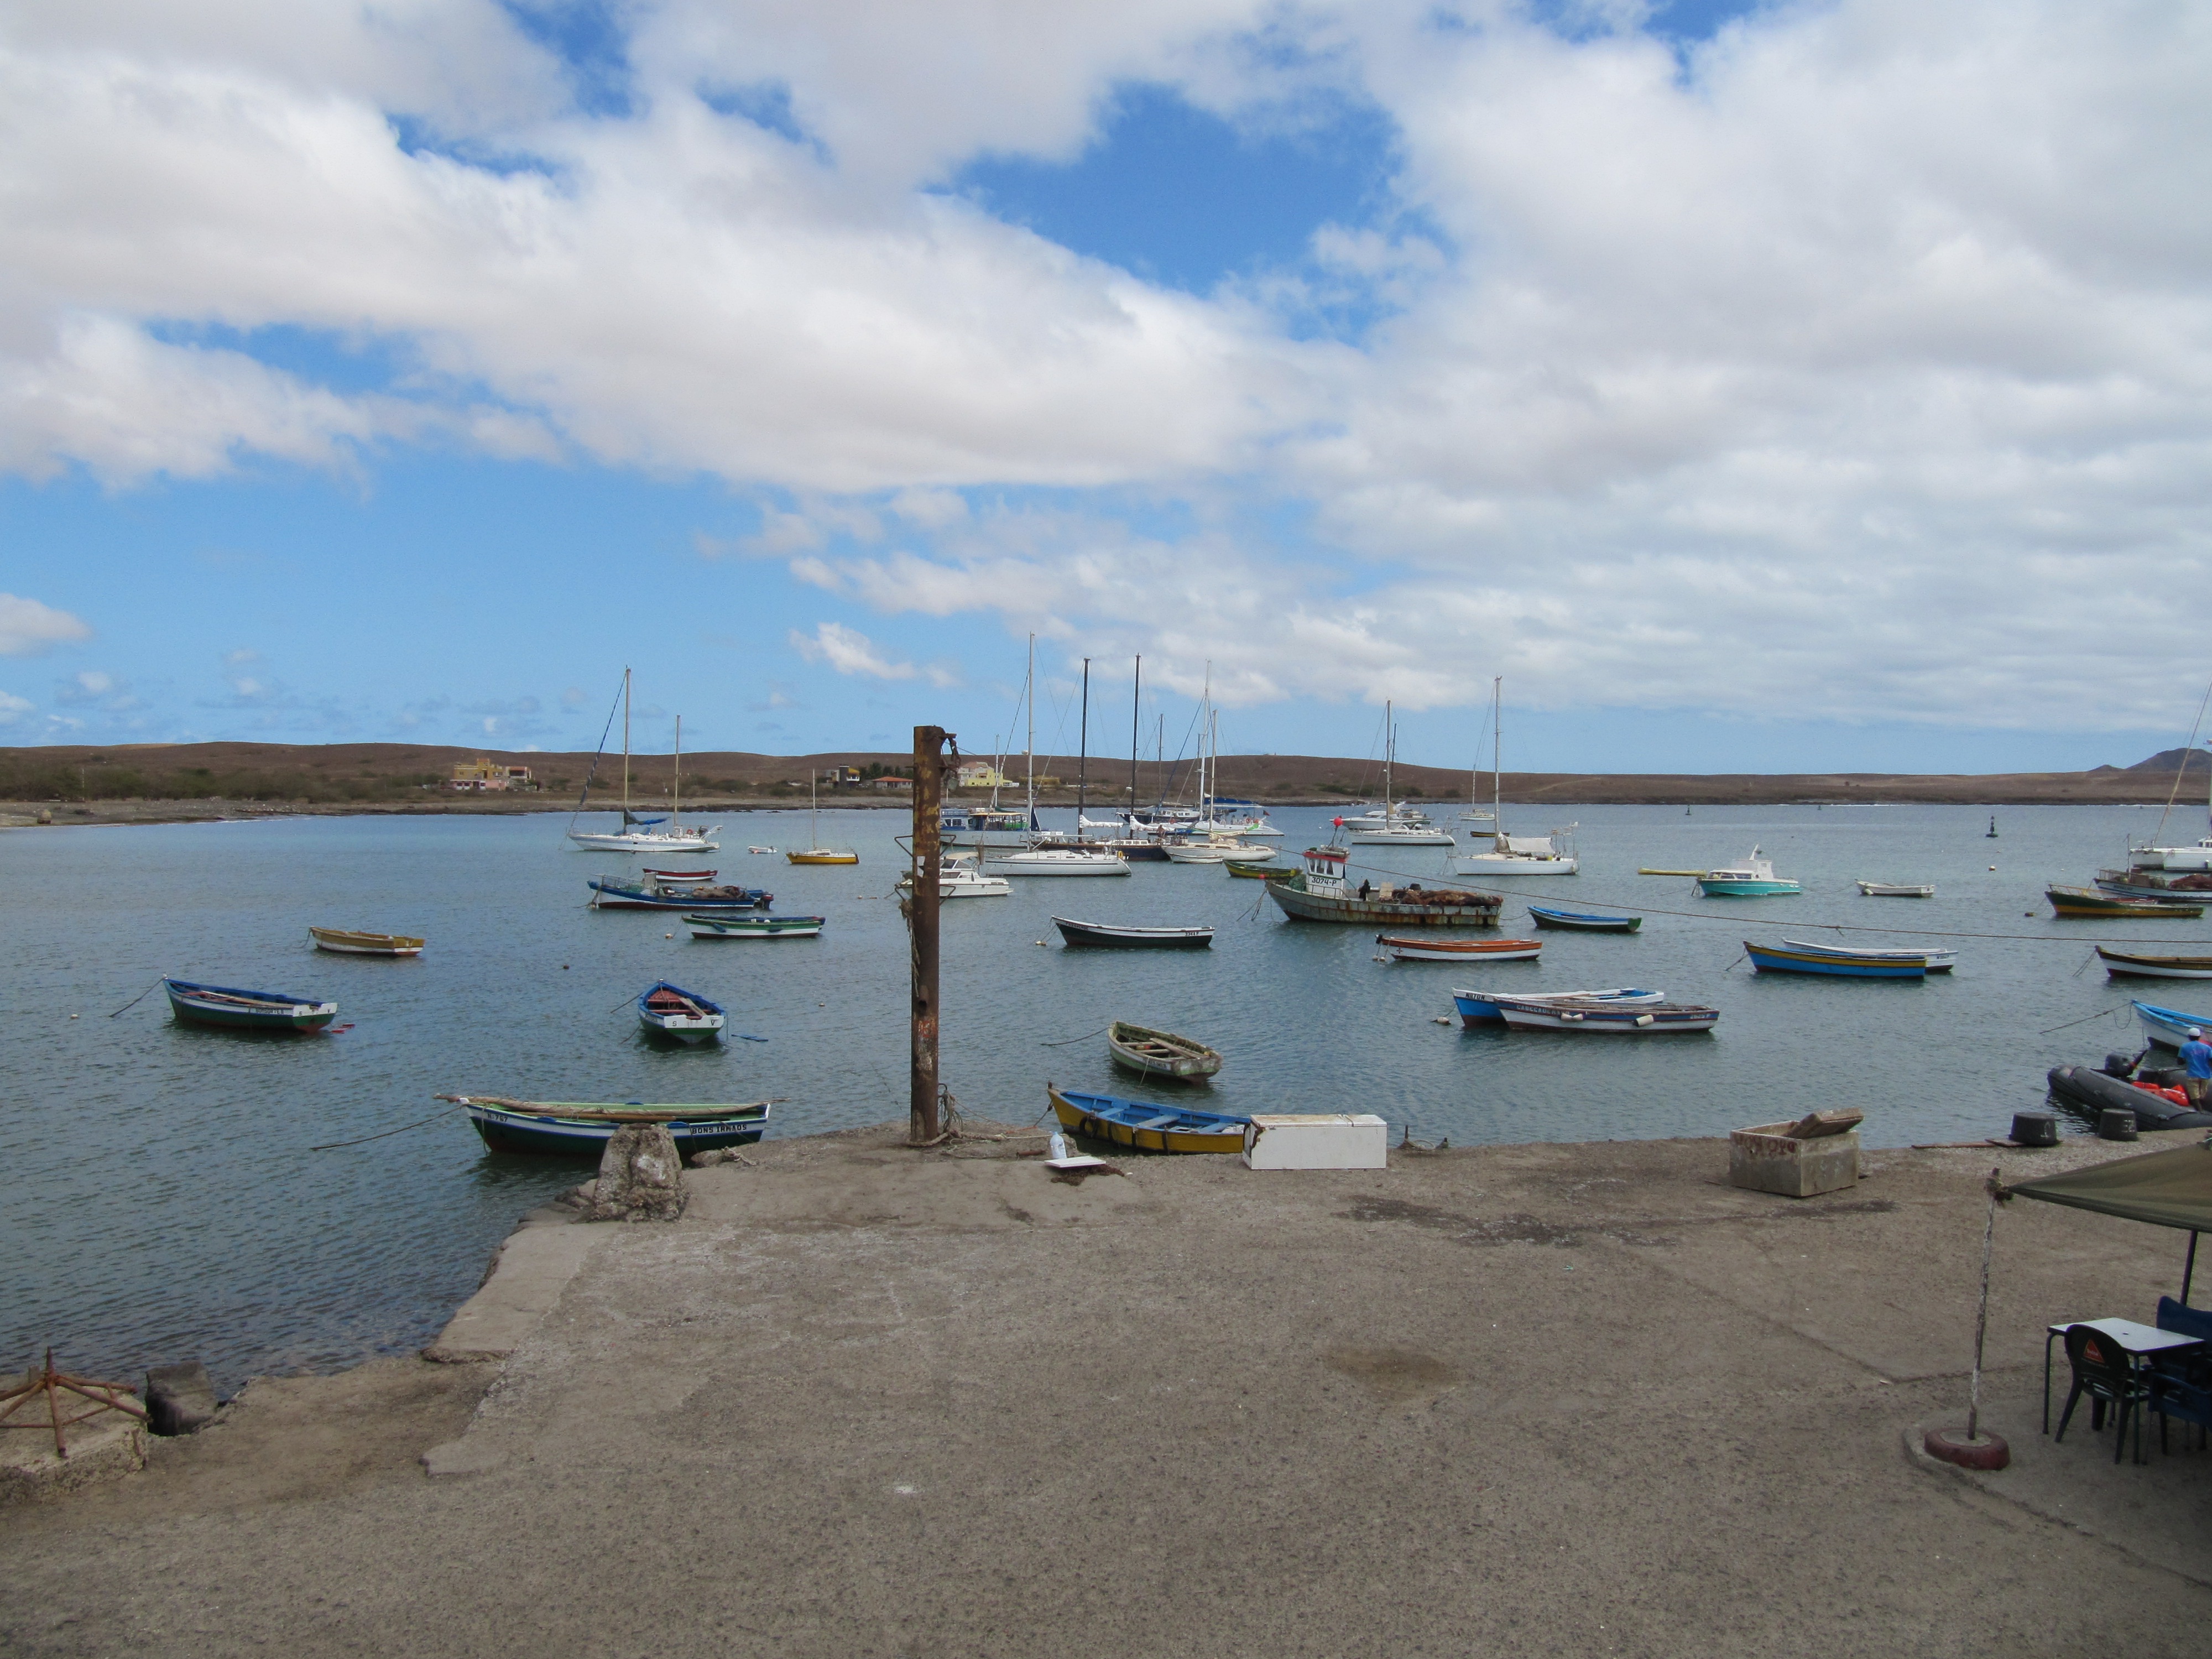
beach, sea, coast, sand, ocean, dock, boat, shore, vacation, cove, vehicle, bay, harbor, marina, port, body of water, boats, cape, fischer